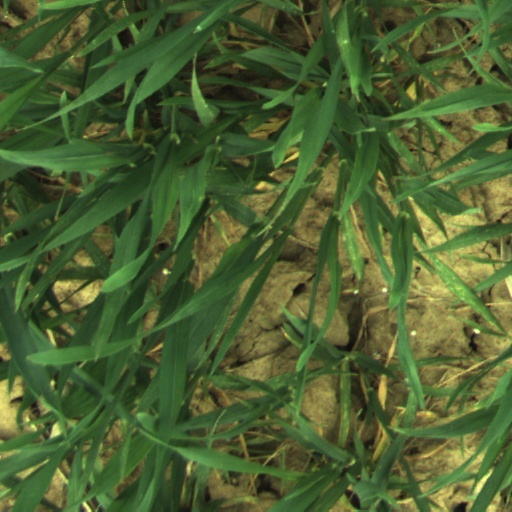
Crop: wheat